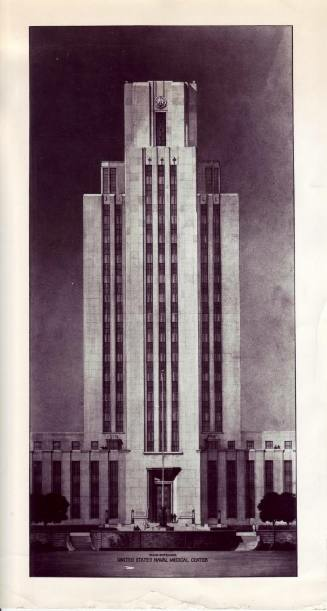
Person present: No